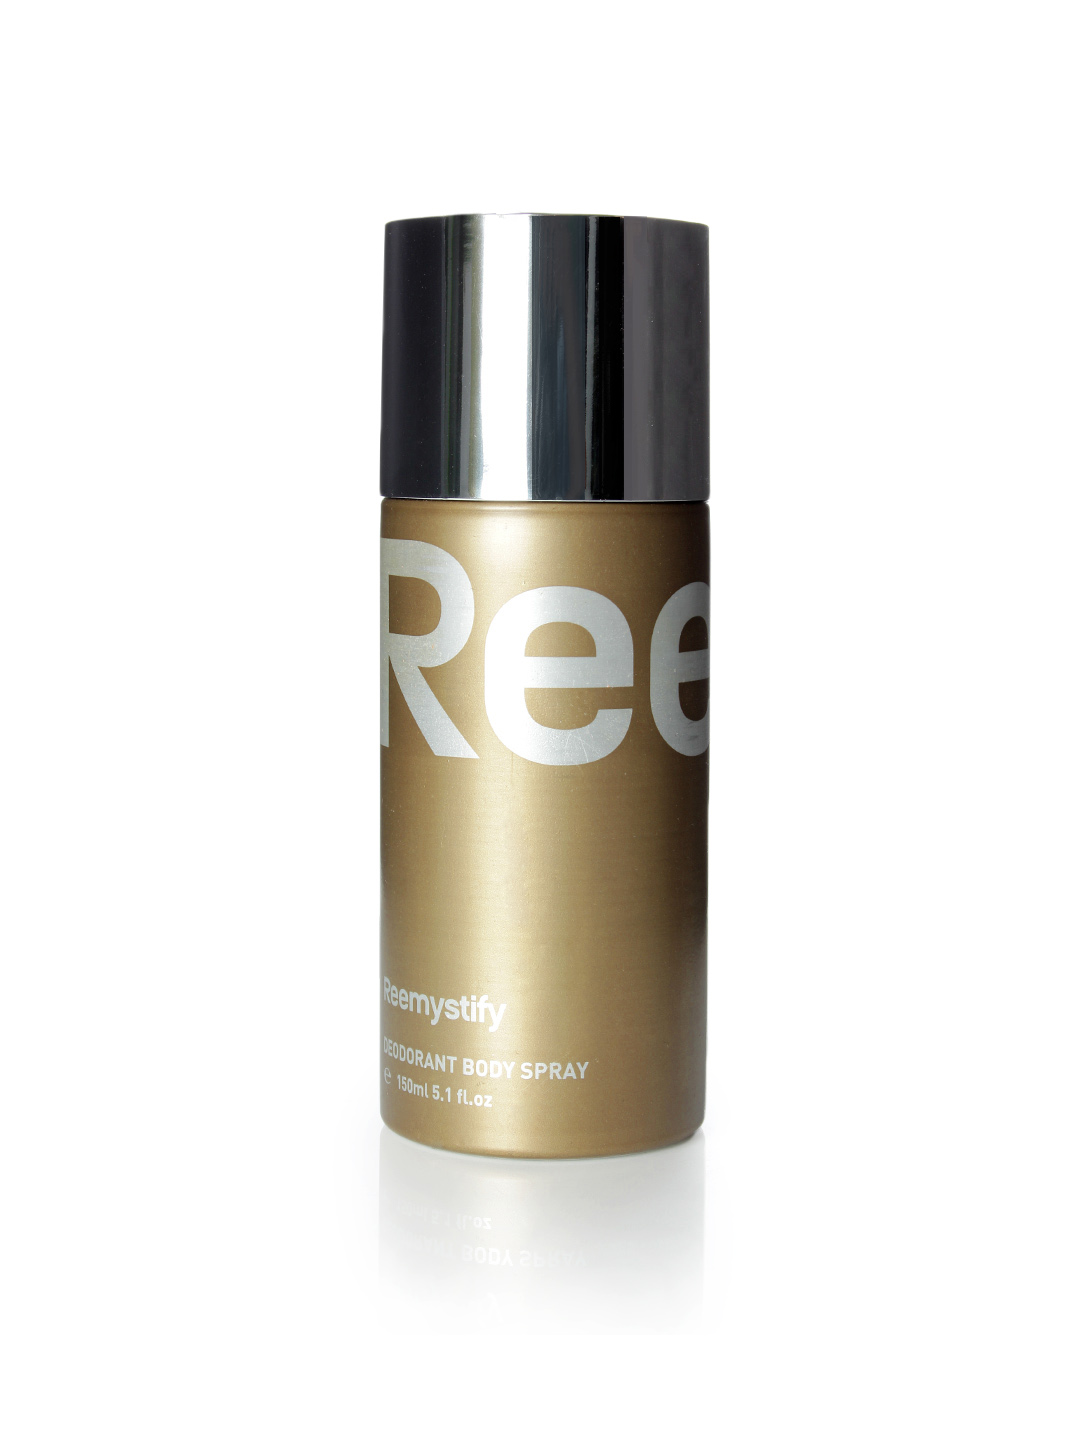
Reebok Men Reemystify Deo
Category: Personal Care / Fragrance / Deodorant
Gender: Men
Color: Brown
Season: Spring 2017
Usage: Casual